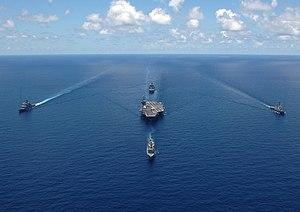
"Un groupe aéronaval, en anglais Carrier Vessel Battle Group ou Carrier Strike Group, est un groupe de combat naval articulé autour d'un porte-avions. Les groupes aéronavals représentent une part importante des capacités de projection de puissance militaire des pays dont les marines sont dotées de porte-avions. Il s'agit d'un ""outil militaire qui permet à son détenteur de figurer parmi les grandes puissances"".
Cette liste correspond à la liste des navires actuels de l'United States Navy, la marine de guerre américaine. En 2014, il y a environ 430 bâtiments en service dans cette marine, en réserve ou en construction, d'après plusieurs organismes officiels comme le Naval Vessel Register, le registre des navires. L'US Navy est la marine qui a le plus fort tonnage au monde début 2013. Certains des navires présentés ci-dessous sont également des navires dont la construction est prévue ou a été simplement ordonnée, sans qu'une quelconque opération dans un chantier naval ne soit encore réalisée.
Un Carrier strike group est une formation opérationnelle de la marine des États-Unis. Le groupe est composé d'environ 7 500 marins, un porte-avions, au moins un croiseur, une escadre de destroyer DESRON composée d'au moins deux destroyers, d’un Carrier Air Wing de 65 à 70 avions. Un Carrier strike group peut comprendre également, un à deux sous-marins, des navires attachés à la logistique et un navire de ravitaillement. Le commandant du Carrier strike group est hiérarchiquement rattaché au commandant de la flotte assignée à une zone de responsabilité dans lequel le groupe aéronaval est actif.
La classe Nimitz est une classe de porte-avions géants à propulsion nucléaire actuellement en service dans l'US Navy. Avec 88 000 tonnes de déplacement, les porte-avions de la classe Nimitz sont les plus imposants navires de guerre actuellement en service, détenant le record du monde des navires militaires pour le poids en déplacement. Cependant, s'ils sont les navires les plus lourds de la flotte américaine, ils ne sont pas les plus longs ; ce record est détenu par l'USS Enterprise.